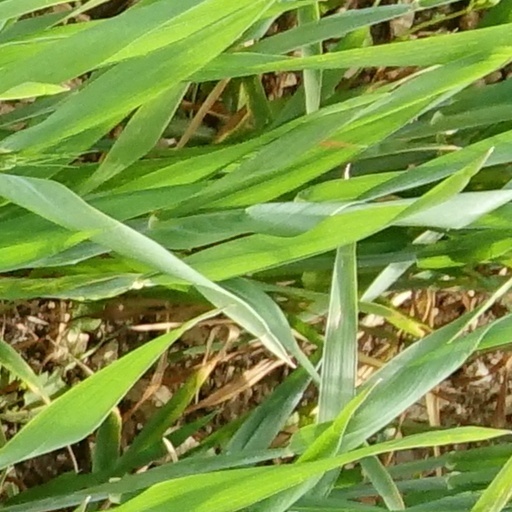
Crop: wheat